Encyclopaedia of the World of Islam

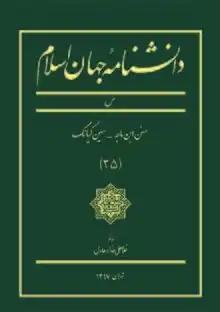
Front page of the twenty-fifth volume

Encyclopaedia of the World of Islam (دانشنامه جهان اسلام) (Daaneshnaame-ye Jahaan-e Eslam) is a Persian encyclopedia that deals with Islam and the history, civilization, and culture of Muslims from the beginning of Islam until now.